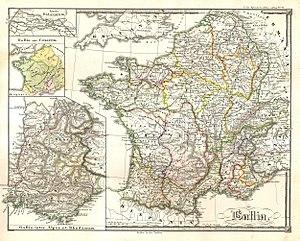
Les Gaulois étaient l'ensemble des peuples protohistoriques habitant la Gaule, telle qu'elle fut définie par Jules César. À part les Aquitains, qui étaient proto-basques et les provençaux et alpins qui étaient des ligures, ils se rattachaient à la civilisation celtique antique jusqu'à ce que les processus d'acculturation, liés au commerce et à la conquête romaine, n'en fassent des gallo-romains.
Les Graiocèles étaient un petit peuple gaulois, qui, avec les Ceutrons en vallée de la Tarentaise et Haut-Faucigny, les Salasses en vallée d'Aoste ou encore les Médulles en Maurienne et sur le Mont-Cenis, contrôlaient les principaux cols alpins.
Les Tricasses étaient un peuple celte établi le long de la Seine, dans la majeure partie du territoire du département de l'Aube. Ils donnèrent leur nom à Troyes, dénommée Augustobona durant la période romaine. Leur territoire, créé au début du Principat à partir d'une petite partie de ceux des Lingons et Sénons, était rattaché à la Gaule lyonnaise. Outre ces deux peuples, ils avaient pour voisins les Catalaunes, tribu mineure et cliente des puissants Remes.